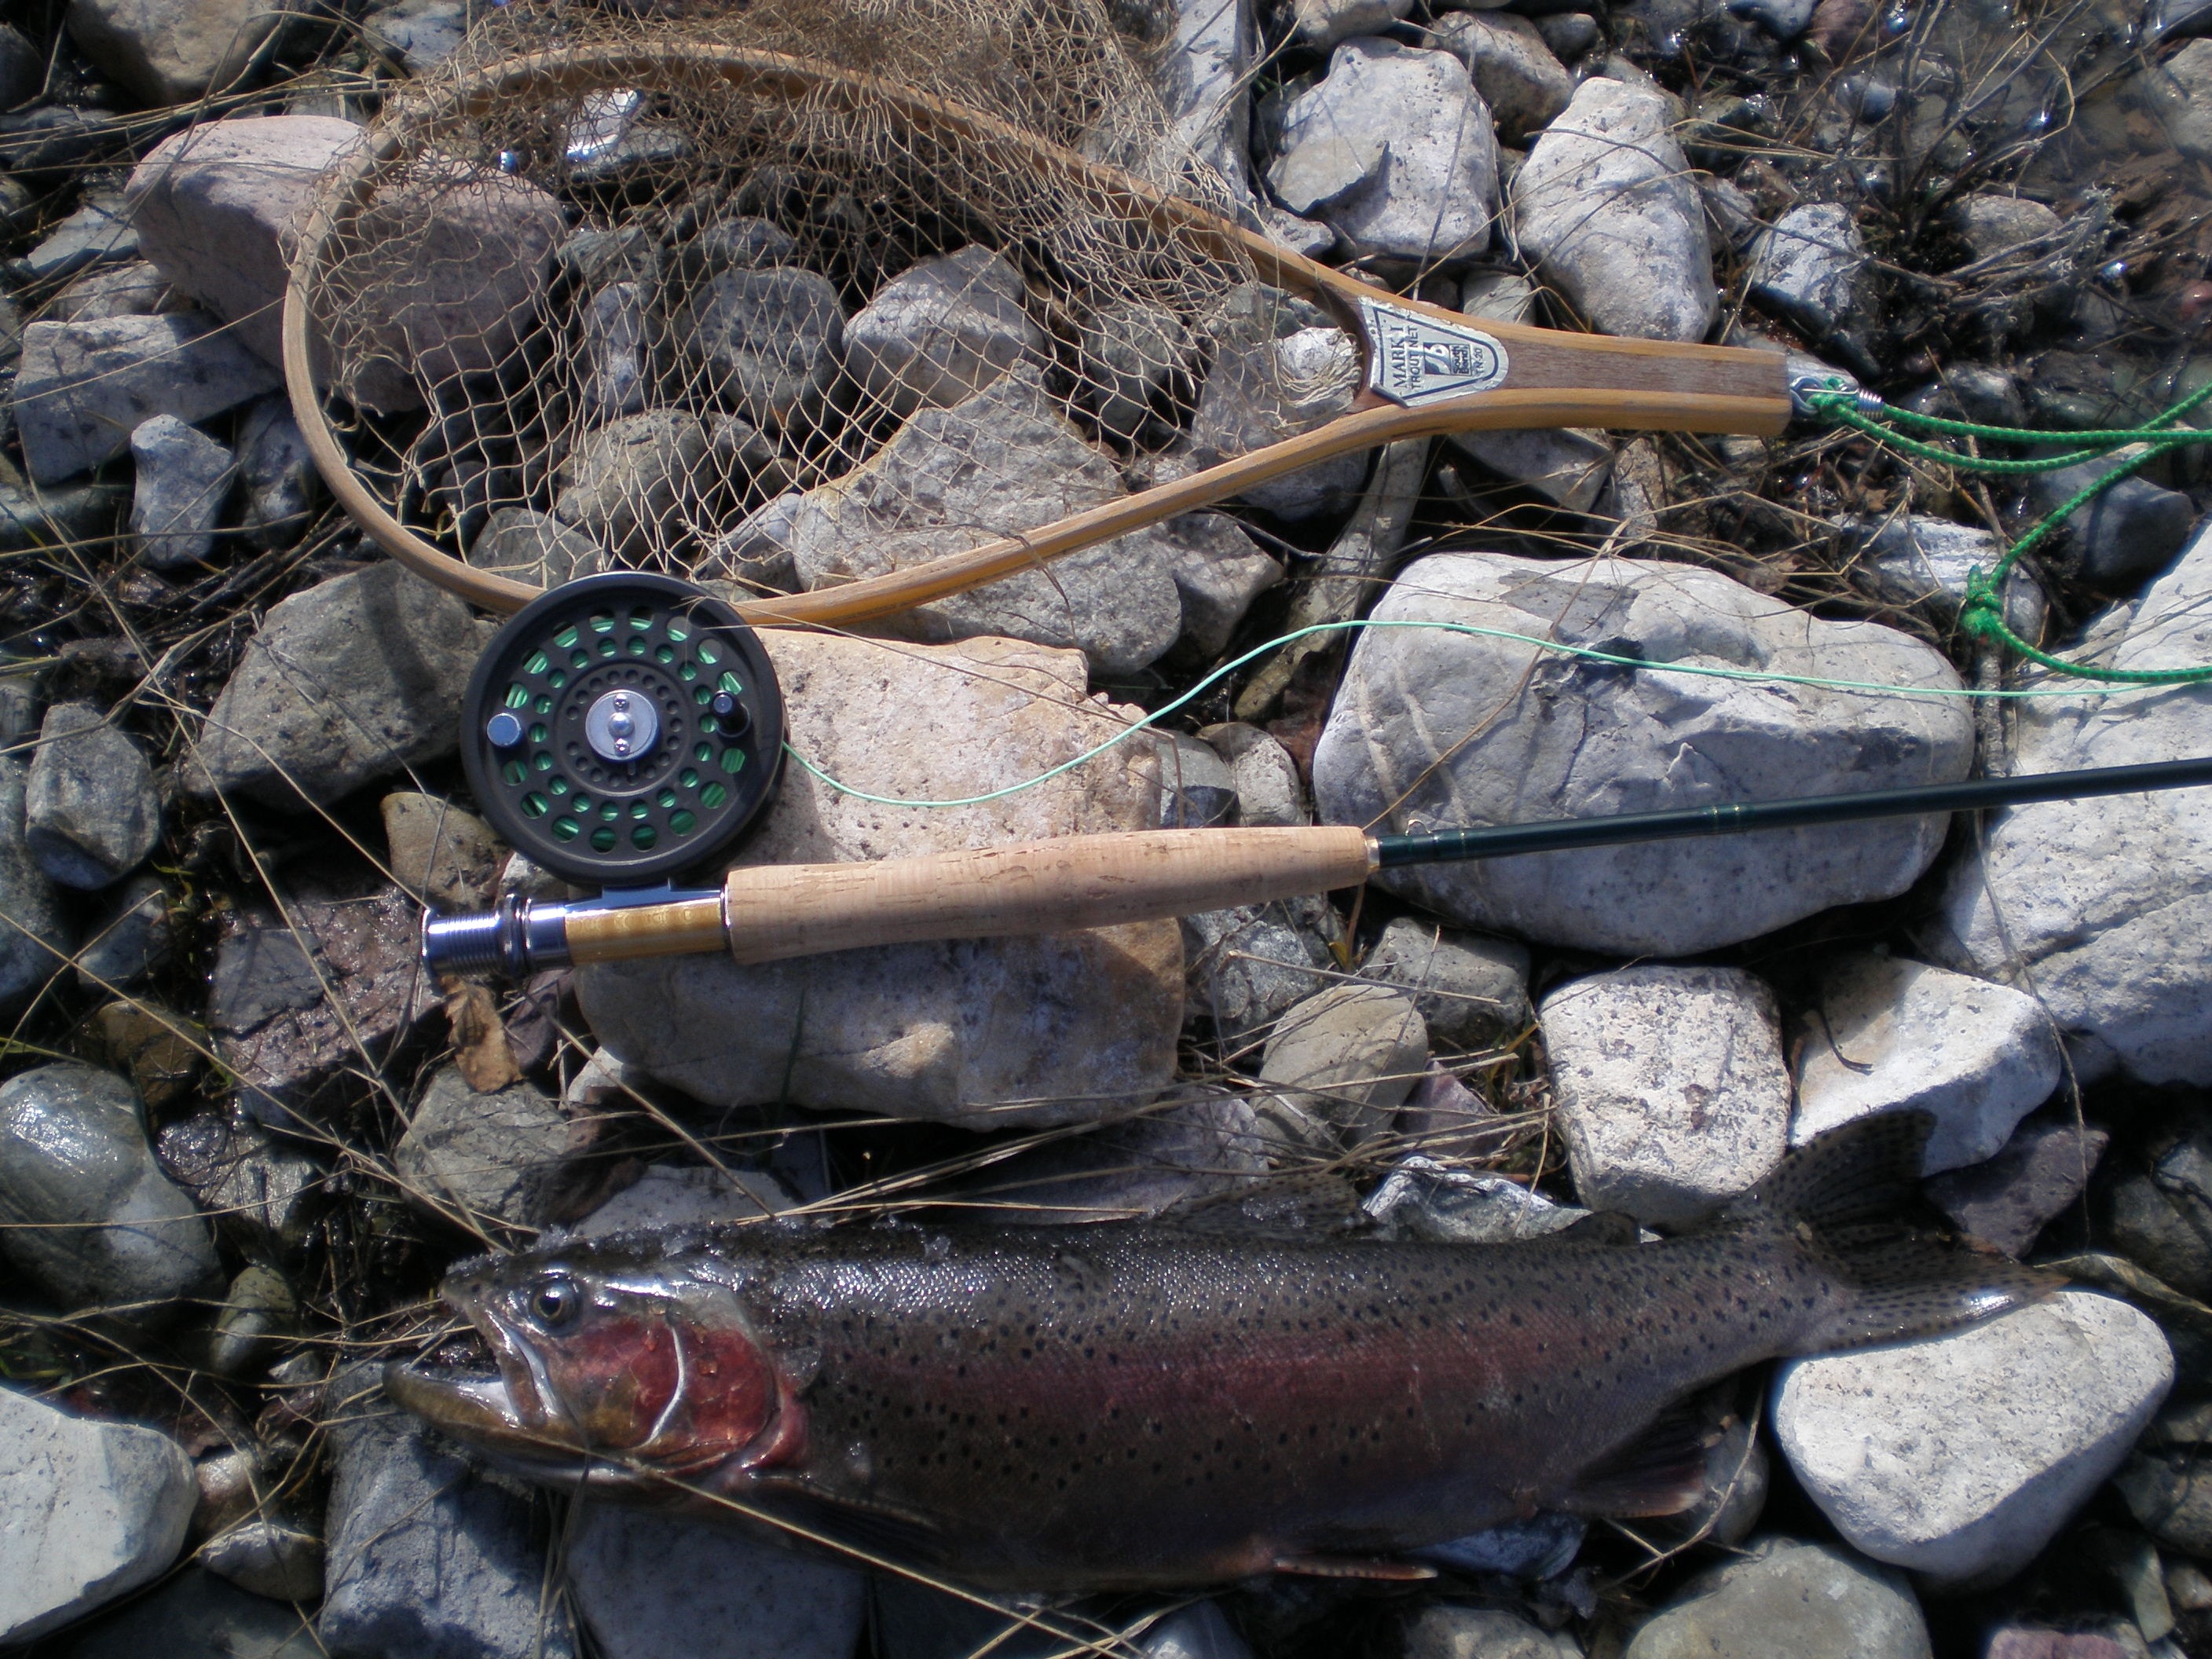
wildlife, pole, fishing, fish, fishing rod, reel, rod, catch, montana, angling, trout, fishing net, rainbow trout, duck lake